Boulton and Park

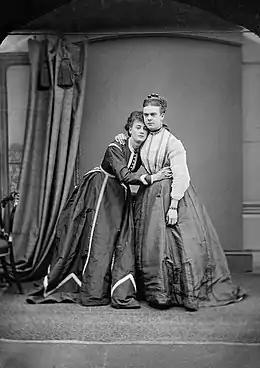
Frederick Park (right) and Ernest Boulton as Fanny and Stella, 1869

Thomas Ernest Boulton and Frederick William Park were Victorian cross-dressers. Both were homosexual men from upper-middle-class families, both enjoyed wearing women's clothes and both enjoyed taking part in theatrical performances—playing the women's roles when they did so. It is possible that they asked for money for sex, although there is some dispute over this. In the late 1860s they were joined on a theatrical tour by Lord Arthur Clinton, the Liberal Party Member of Parliament for Newark. Also homosexual, he and Boulton entered into a relationship; Boulton called himself Clinton's wife, and had cards printed showing his name as Lady Arthur Clinton.